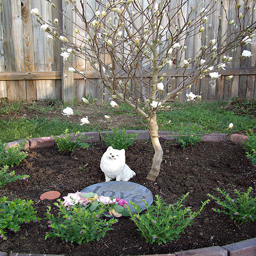
A garden with various statues, plants and a tree.
A very cute little dog standing in a garden.
A small white dog in a garden by a tree.
A small dog sitting next to a small tree.
A small white dog standing in garden next to a tree and cement slab that says love.